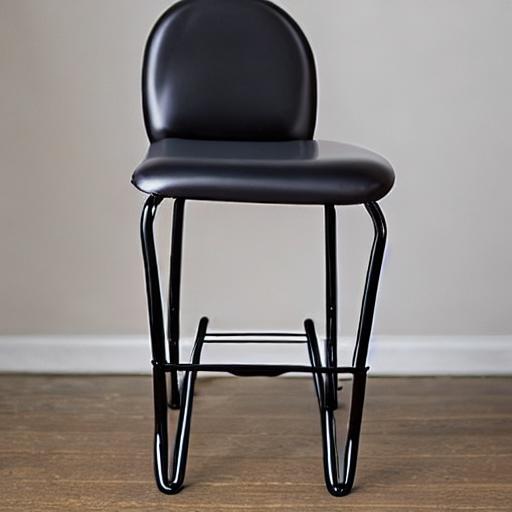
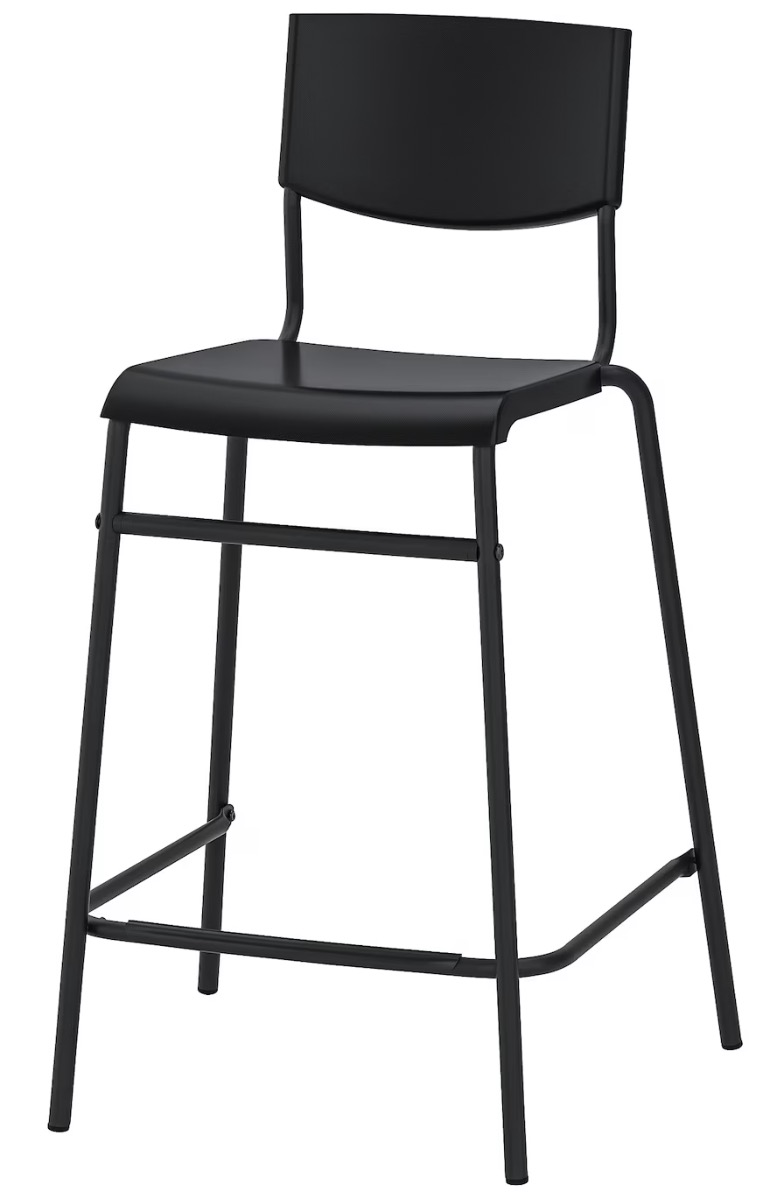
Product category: stool
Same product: no